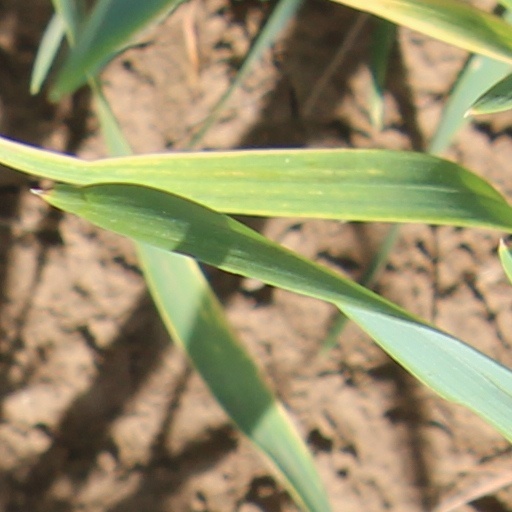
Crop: wheat